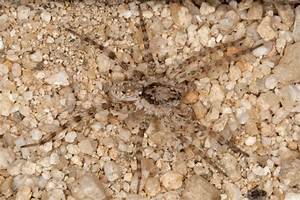
Label: spider